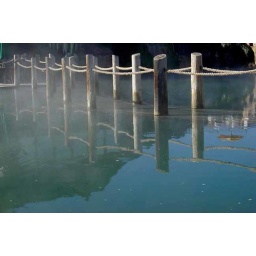
bridge in the water